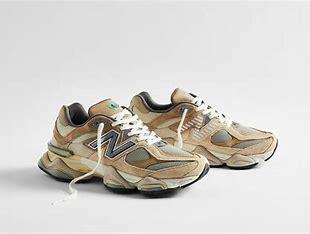
Brand: New
Model: Balance 90